Donald Trump baby balloon

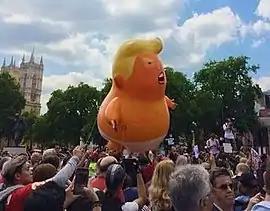
The balloon being flown in Parliament Square in London on 13 July 2018 (Westminster Abbey is in the top left)

During an official visit to the United Kingdom in 2018 by U.S. president Donald Trump, an inflatable caricature of Trump (usually known as the Trump Baby or less commonly the Baby Trump) was flown in protest of his visit, his history of alleged sexual misconduct, his leadership style and his policies.